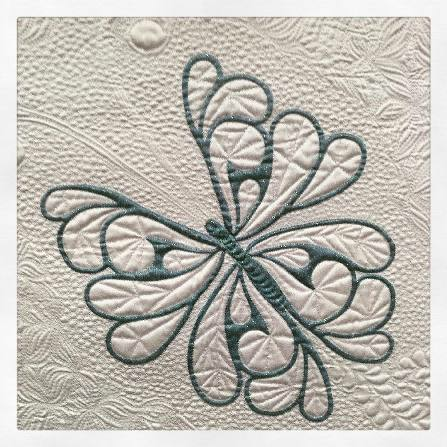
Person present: No